Zlogosh Passage

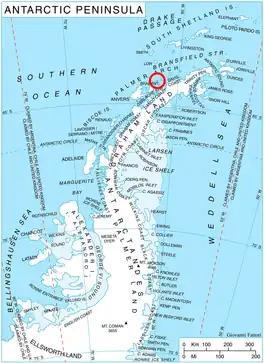
Location of Liège Island in the Antarctic Peninsula region.

Zlogosh Passage (‘Protok Zlogosh’ \'pro-tok 'zlo-gosh\) is the 320 m wide passage in the Palmer Archipelago between Davis Island on the south and Chauveau Point, Liège Island on the north. It connects Bouquet Bay and Gerlache Strait, another connection between the two being Sumer Passage.